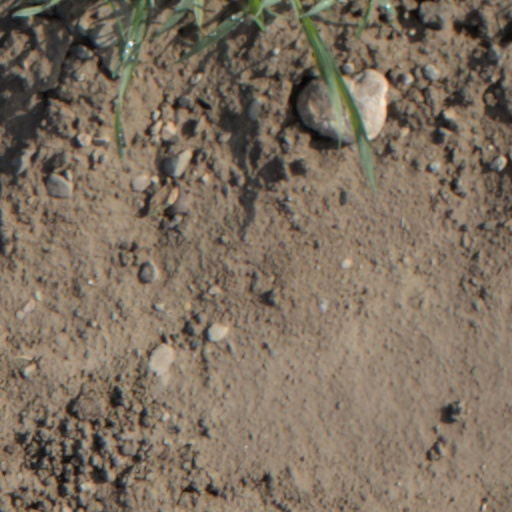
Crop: wheat